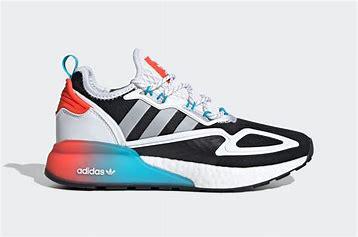
Brand: Adidas
Model: ZX 2K